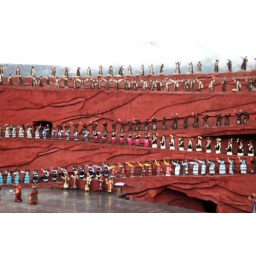
open air theater beneath the snow mountain of Hwang Long